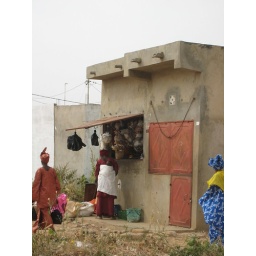
The small market near our house in Thies